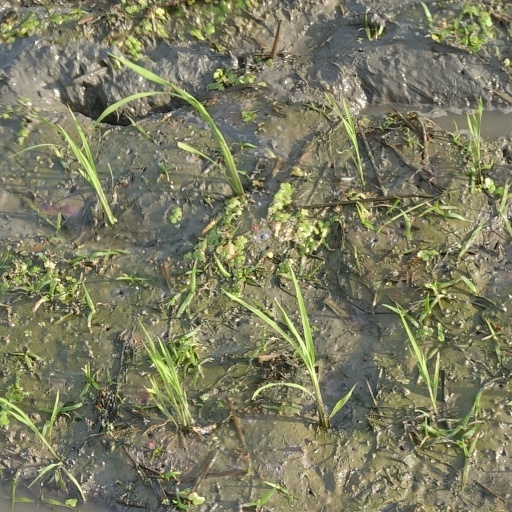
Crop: rice